Kelibia

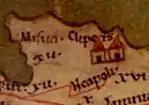
Kelibia, Cape Bon as shown on the 4th century Roman Map, Tabula Peutingeriana.

Clypea was also the seat of an ancient Christian bishopric.